Turkmenistan–Uzbekistan relations

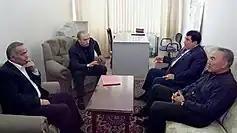
Karimov, Putin, Niyazov and Nazarbayev in 2002

Ties worsened particularly under the government of Turkmen President Saparmurat Niyazov, who in November 2002 accused Uzbekistan of being responsible for sponsoring an attempt on his life. He accused Uzbekistan's ambassador in Ashgabat, Abdurashid Kadyrov, of assisting an alleged coup leader, former Foreign minister Boris Şyhmyradow. As a result, the Uzbek ambassador was forced to leave and in the following days, Turkmen authorities forcibly relocated ethnic Uzbeks living near the Turkmen border. The peak in this tension arose when a month later, when the special forces of the Ministry for National Security of Turkmenistan raided the Embassy of Uzbekistan in Ashgabat on 16 December to look for Şyhmyradow. The raid violated the Vienna Convention on the Immunity of Diplomatic Missions and Diplomats. The Turkmen authorities justified the raid by saying that they were trying to “search for terrorists hiding in the embassy”. During the invasion of the embassy, the Ambassador Kadyrov and his wife were at the Kazakh Embassy, at a gala reception in honor of the Independence Day of Kazakhstan. As a result, Uzbek President Islam Karimov on principle refused to personally participate in the funeral of Niyazov several years later.